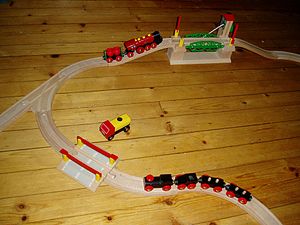
BRIO
Brio-bane.
BRIO er en svensk legetøjsproducent, der laver trælegetøj. Mest kendt er nok de små legetøjstog og baner af træ, som er efterlignet af flere andre firmaer. Firmaet var længe bosat i Osby i det nordøstlige Skåne men har nu hovedkontor i Malmö. Firmaets legetøjsmuseum, Lekoseum, er dog stadig at finde i Osby.